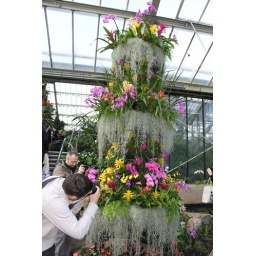
Princess of Wales Conservatory recreates ten climatic zones under one roof. Beneath its sloping glass roof